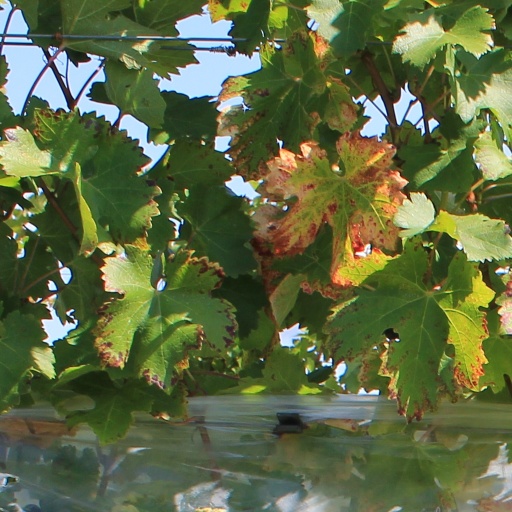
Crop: grape